V. R. Amberkar

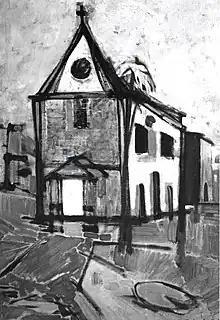
"The Church" (1960) by V. R. Amberkar

Amberkar's paintings show various influences, ranging from realistic to expressionist styles. In his landscape paintings, shape and space are explored through composition rather than realism. Both, "The Dress" (a human figure painting) and "The Church" (an architectural painting), are made with bold black lines and filled with colour. Some of his paintings also leaned towards abstraction. However, his contributions in the field of art education are considered more important than his outing with experimental paintings.